Čezeta

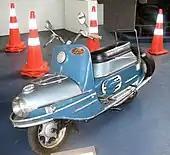
A New Zealand assembled N-Zeta scooter

In New Zealand a local company, JNZ Manufacturing Ltd assembled the 'Čezeta' under the name 'N-Zeta'. The point of New Zealand production was to avoid the duties placed on imported motor vehicles. Duty could be minimised by assembling locally, and using New Zealand parts wherever possible. The company apparently achieved 25% New Zealand manufacture by value, with tyres, seat, trim, lights, controls etc. and produced 4,000 scooters during the early 1960s.